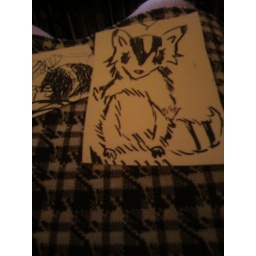
Creeping around my bedroom window